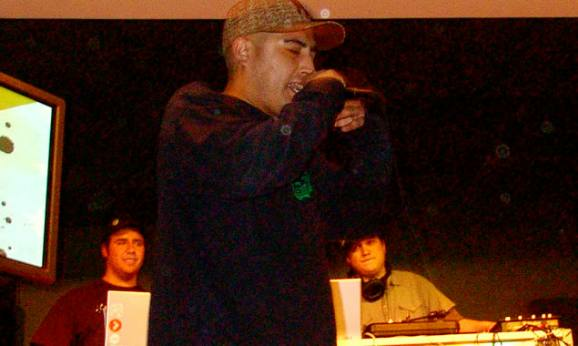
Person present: Yes